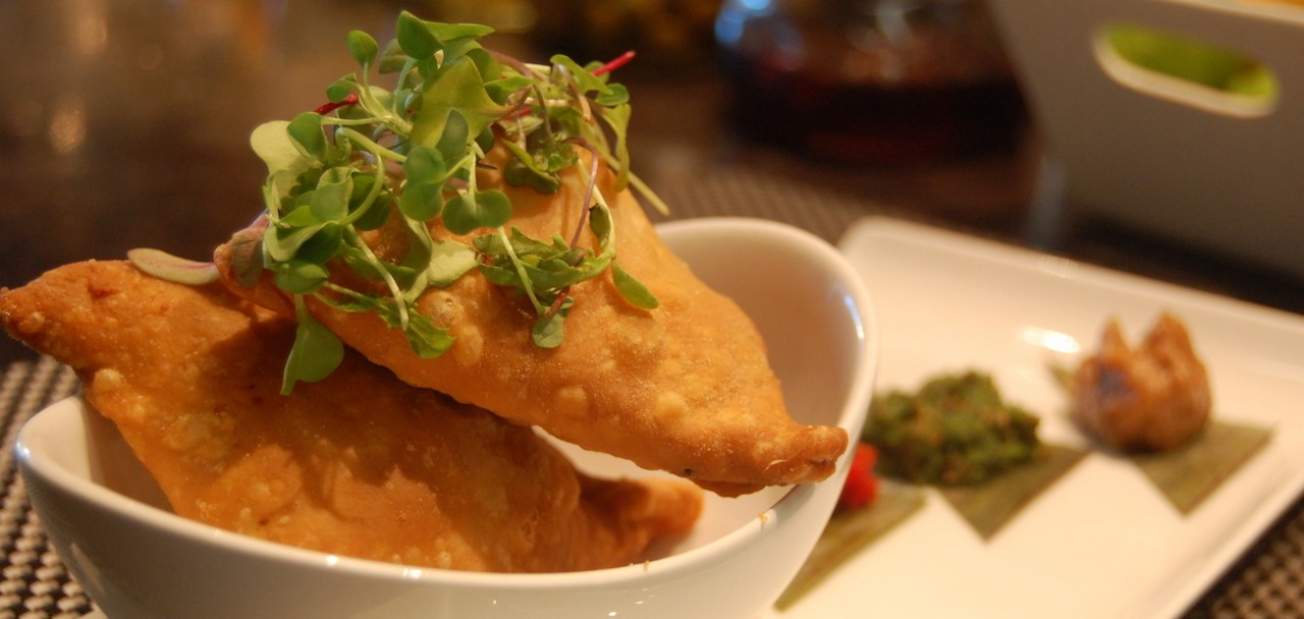
Dish: samosa